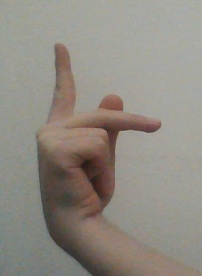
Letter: dha